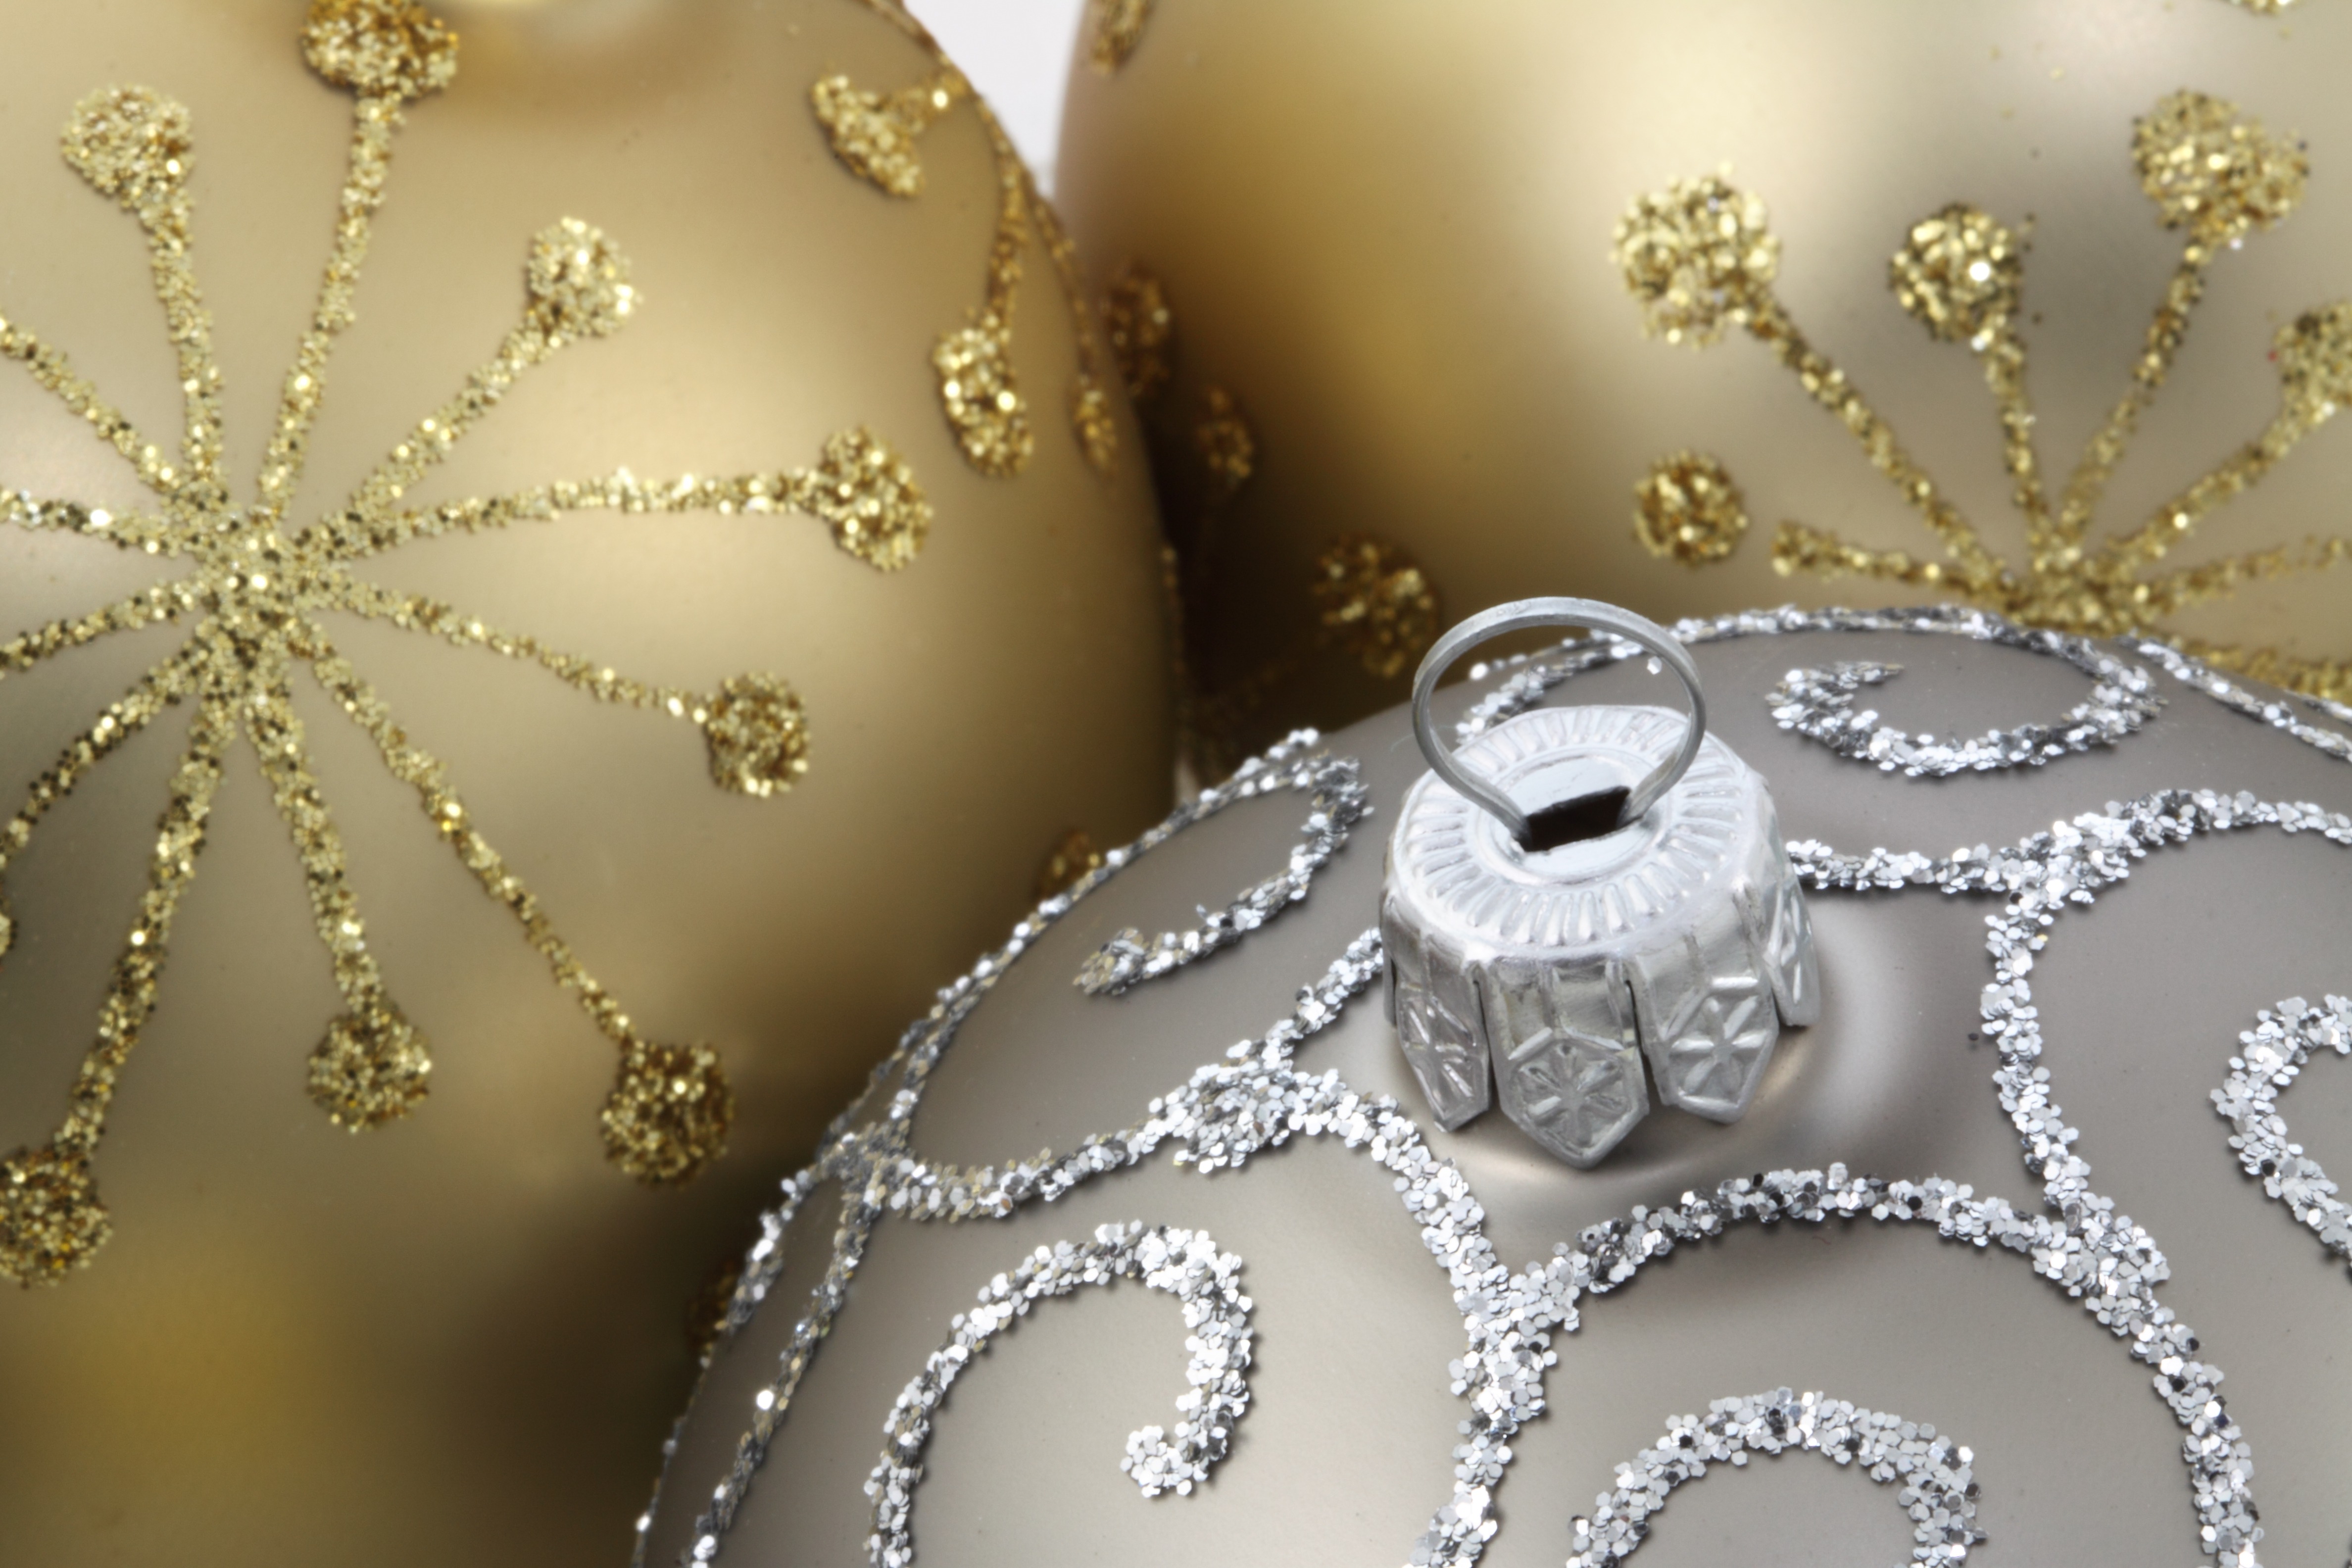
winter, celebration, decoration, holiday, object, christmas, lighting, season, glitter, ornament, christmas decoration, jewellery, gold, silver, balls, december, shiny, xmas, baubles, decorate, fashion accessory